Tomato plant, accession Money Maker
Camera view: horizontal (90 deg, fisheye); turntable rotation: 150 degrees
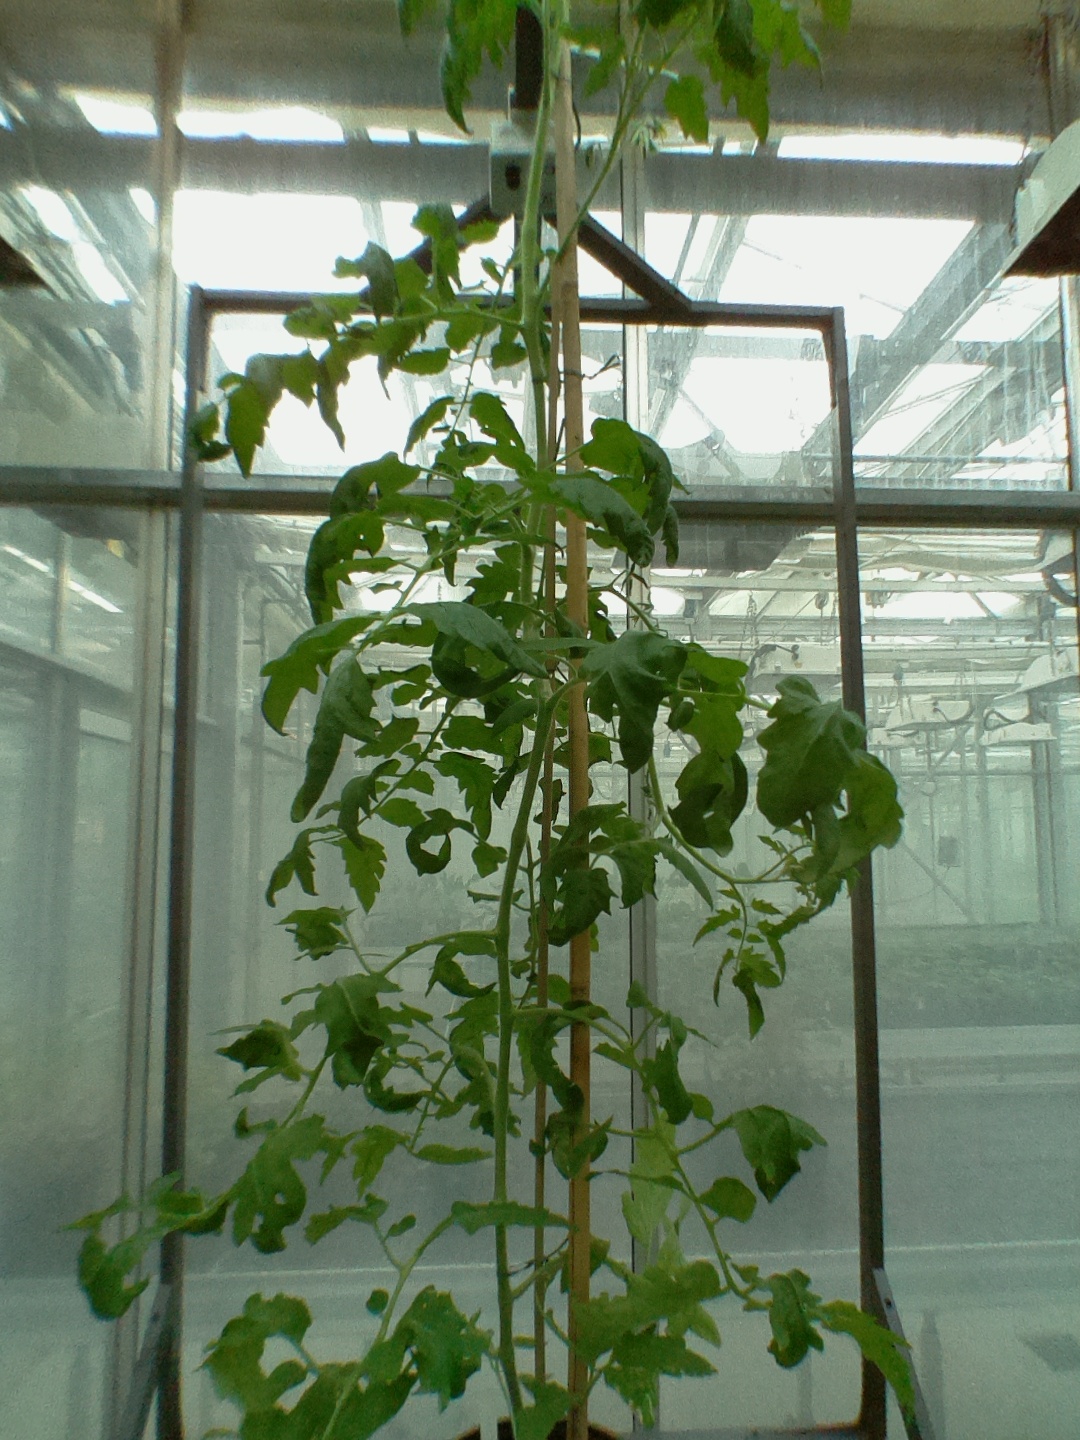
BBCH growth stage 65: Full flowering, 50%-60% of flowers open, first petals falling